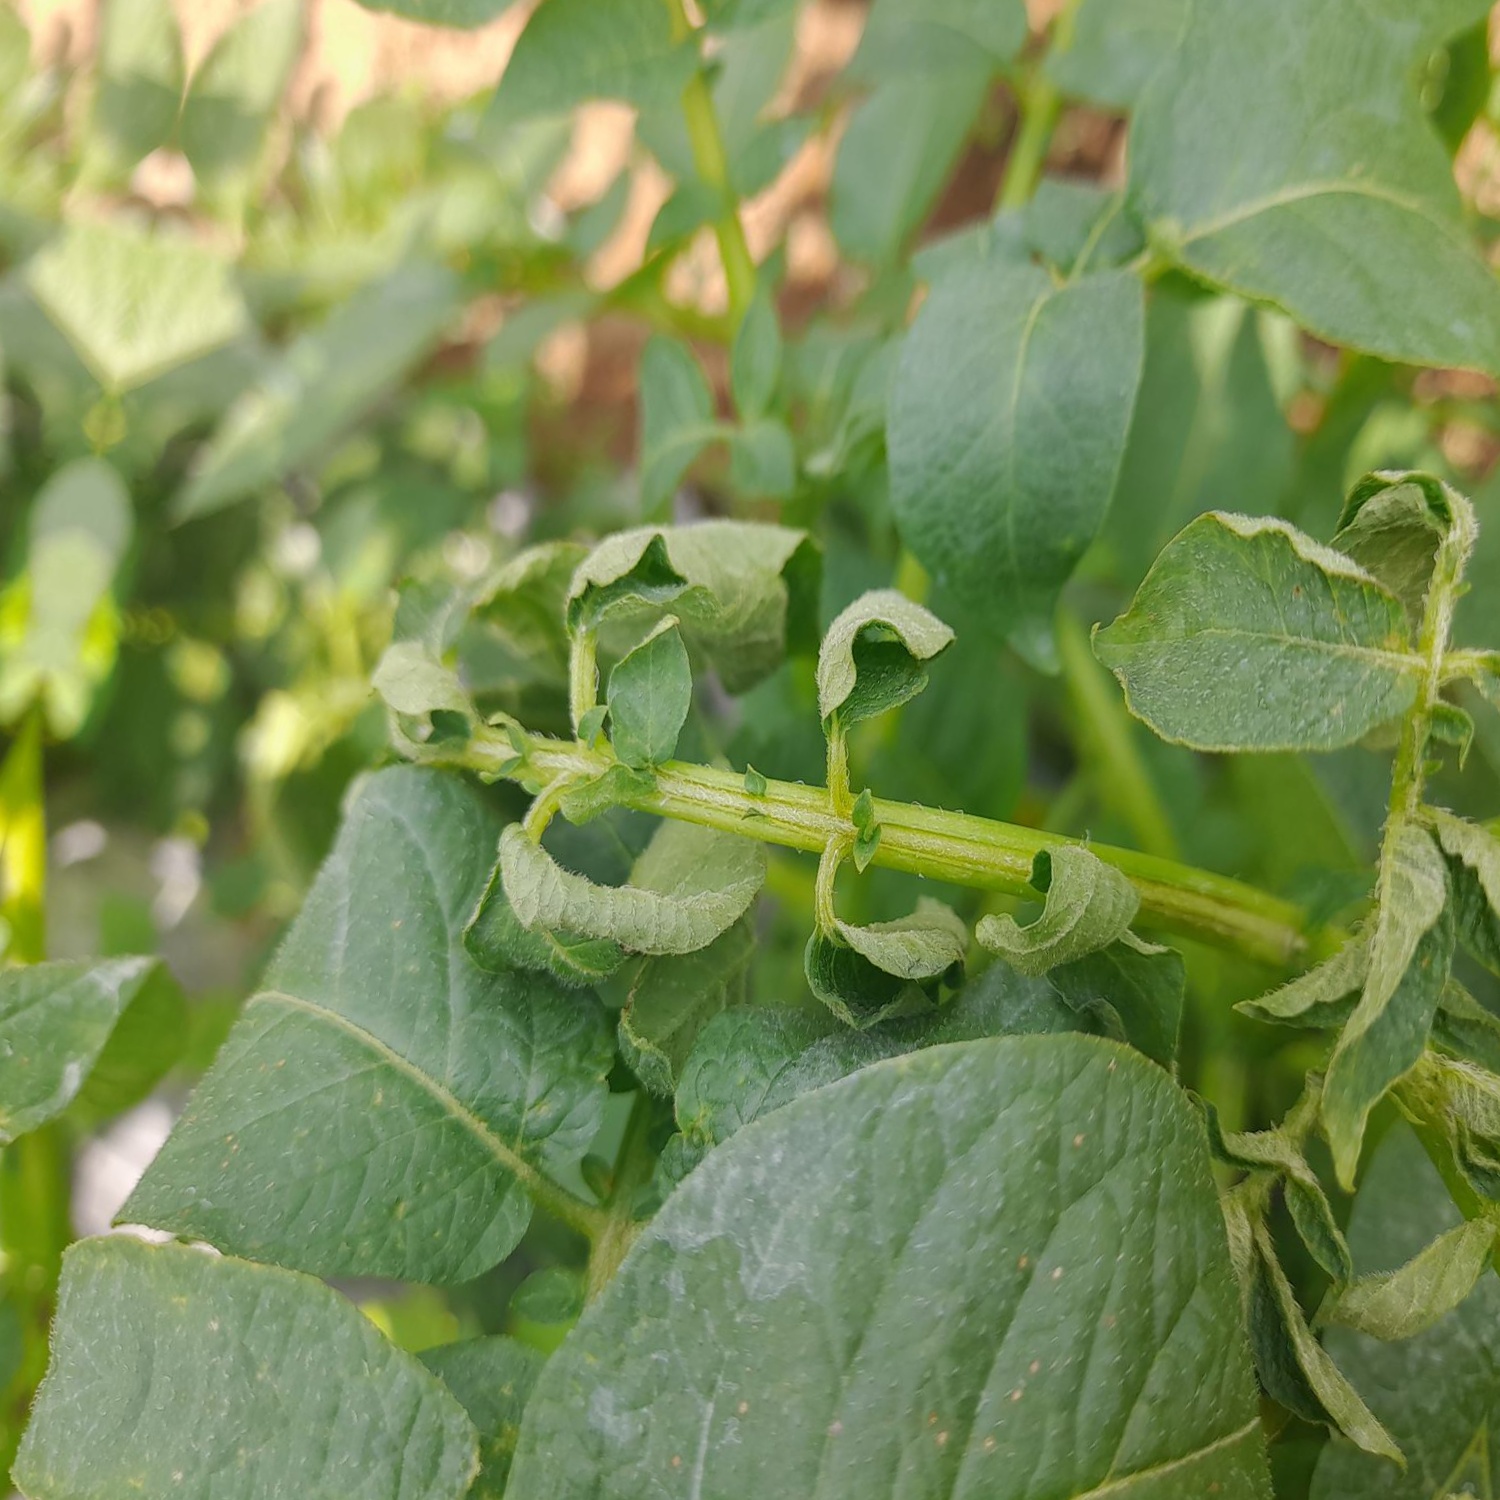
Etiqueta: Pudricion_Parda